Ice on Fire (2019 film)

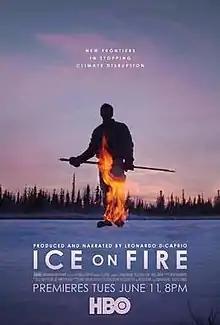

Ice on Fire is a 2019 documentary which explores the potential extinction level event caused by arctic methane release, and the newly developed technologies that could reverse global warming by sequestering carbon out of the atmosphere. The film premiered to a standing ovation at Cannes Film Festival on May 22, 2019. and HBO on June 11, 2019.